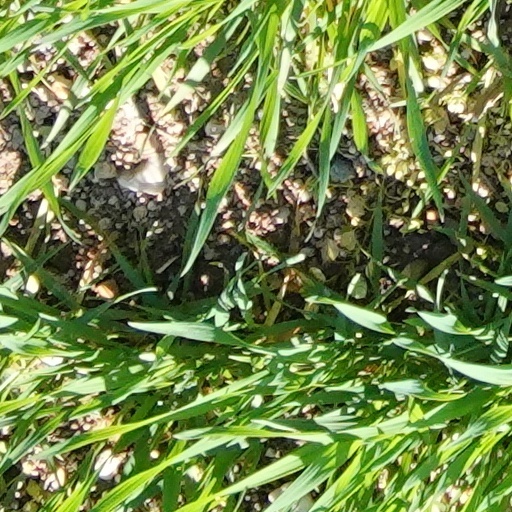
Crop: wheat